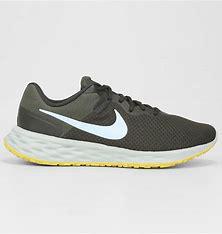
Brand: Nike
Model: Revolution 6 Next Nature